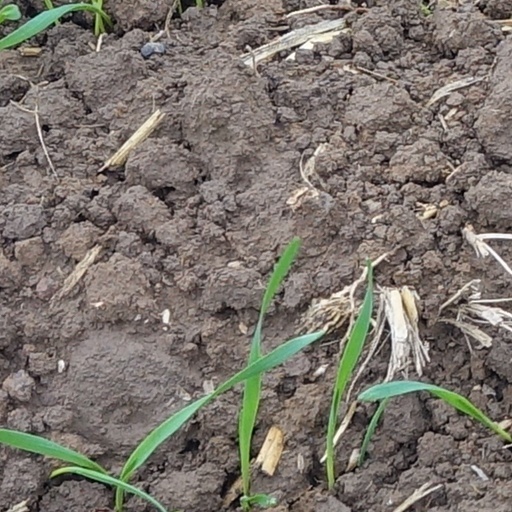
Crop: wheat